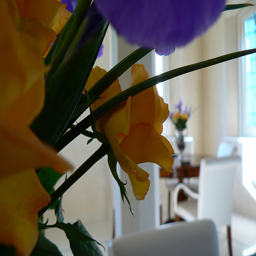
There are some yellow roses next to purple flowers.
The yellow and purple flowers are very large.
a couple of yellow flowers in a room
A purple and orange bouquet is on a table.
A vase filled with yellow and purple flowers.